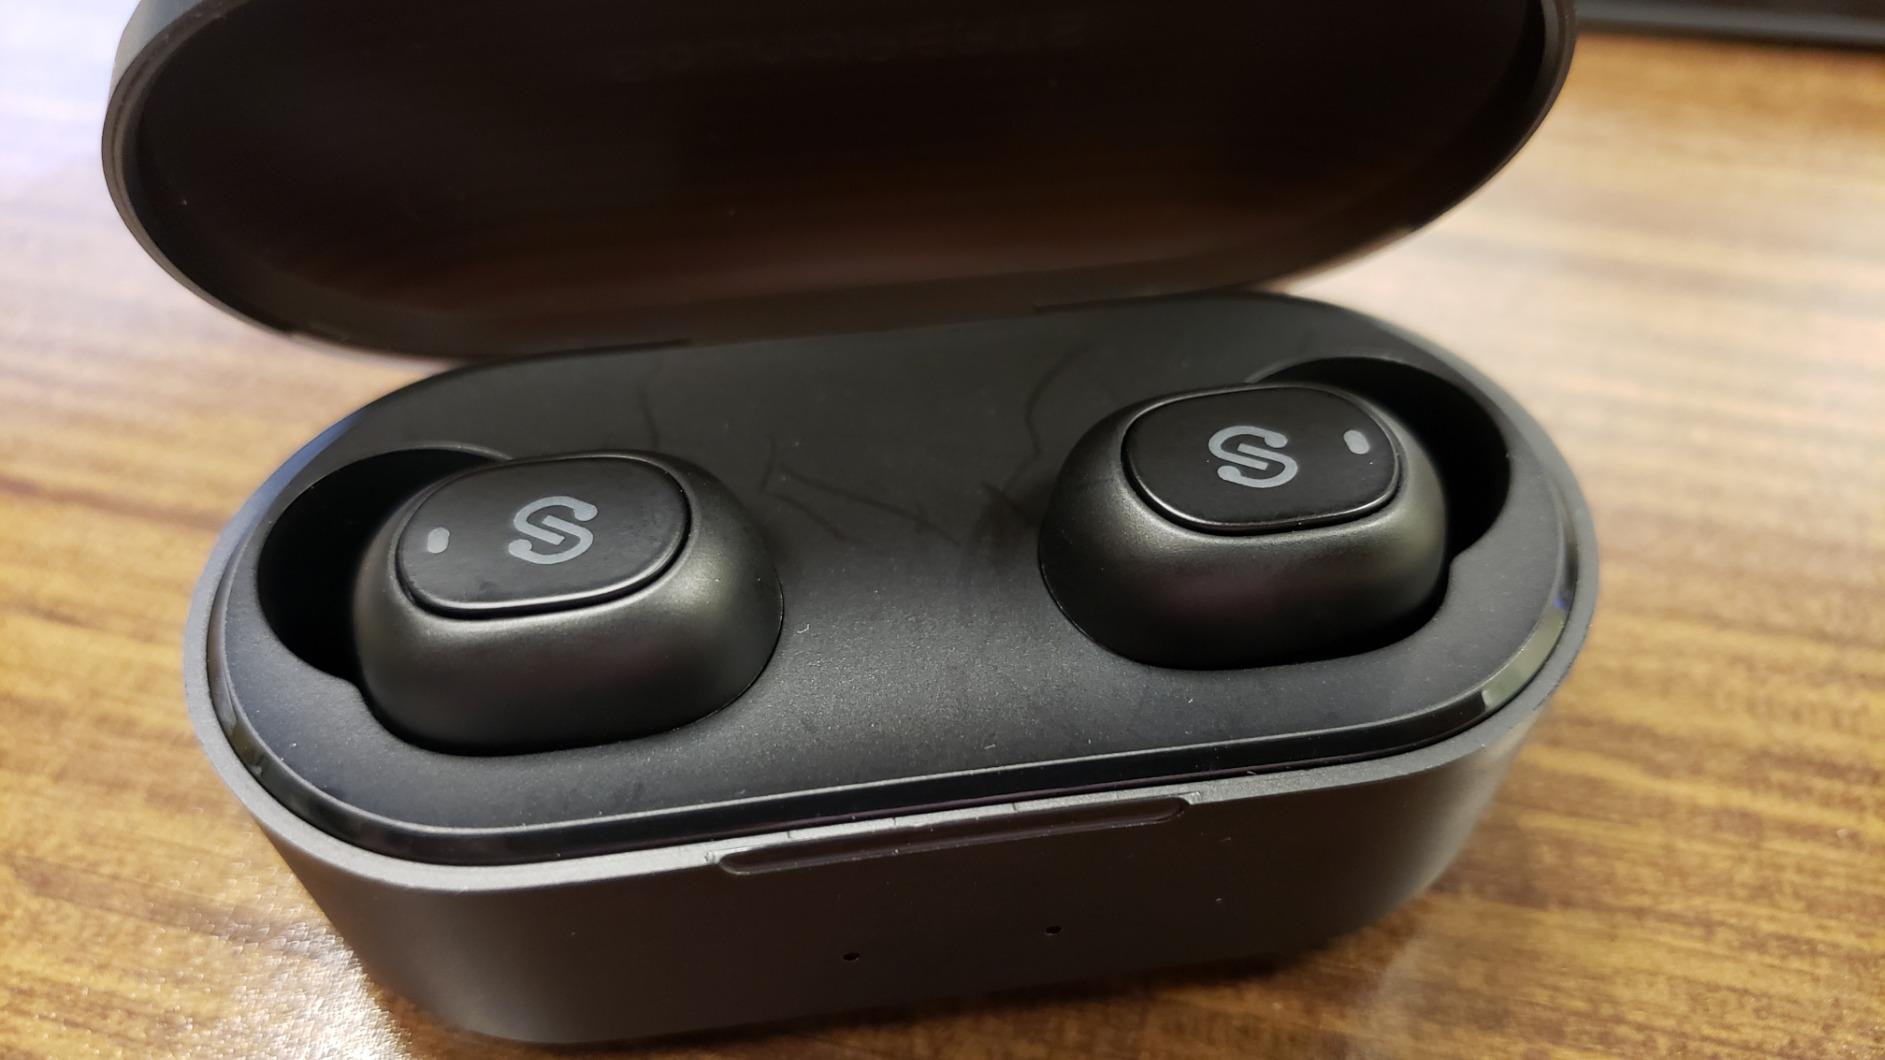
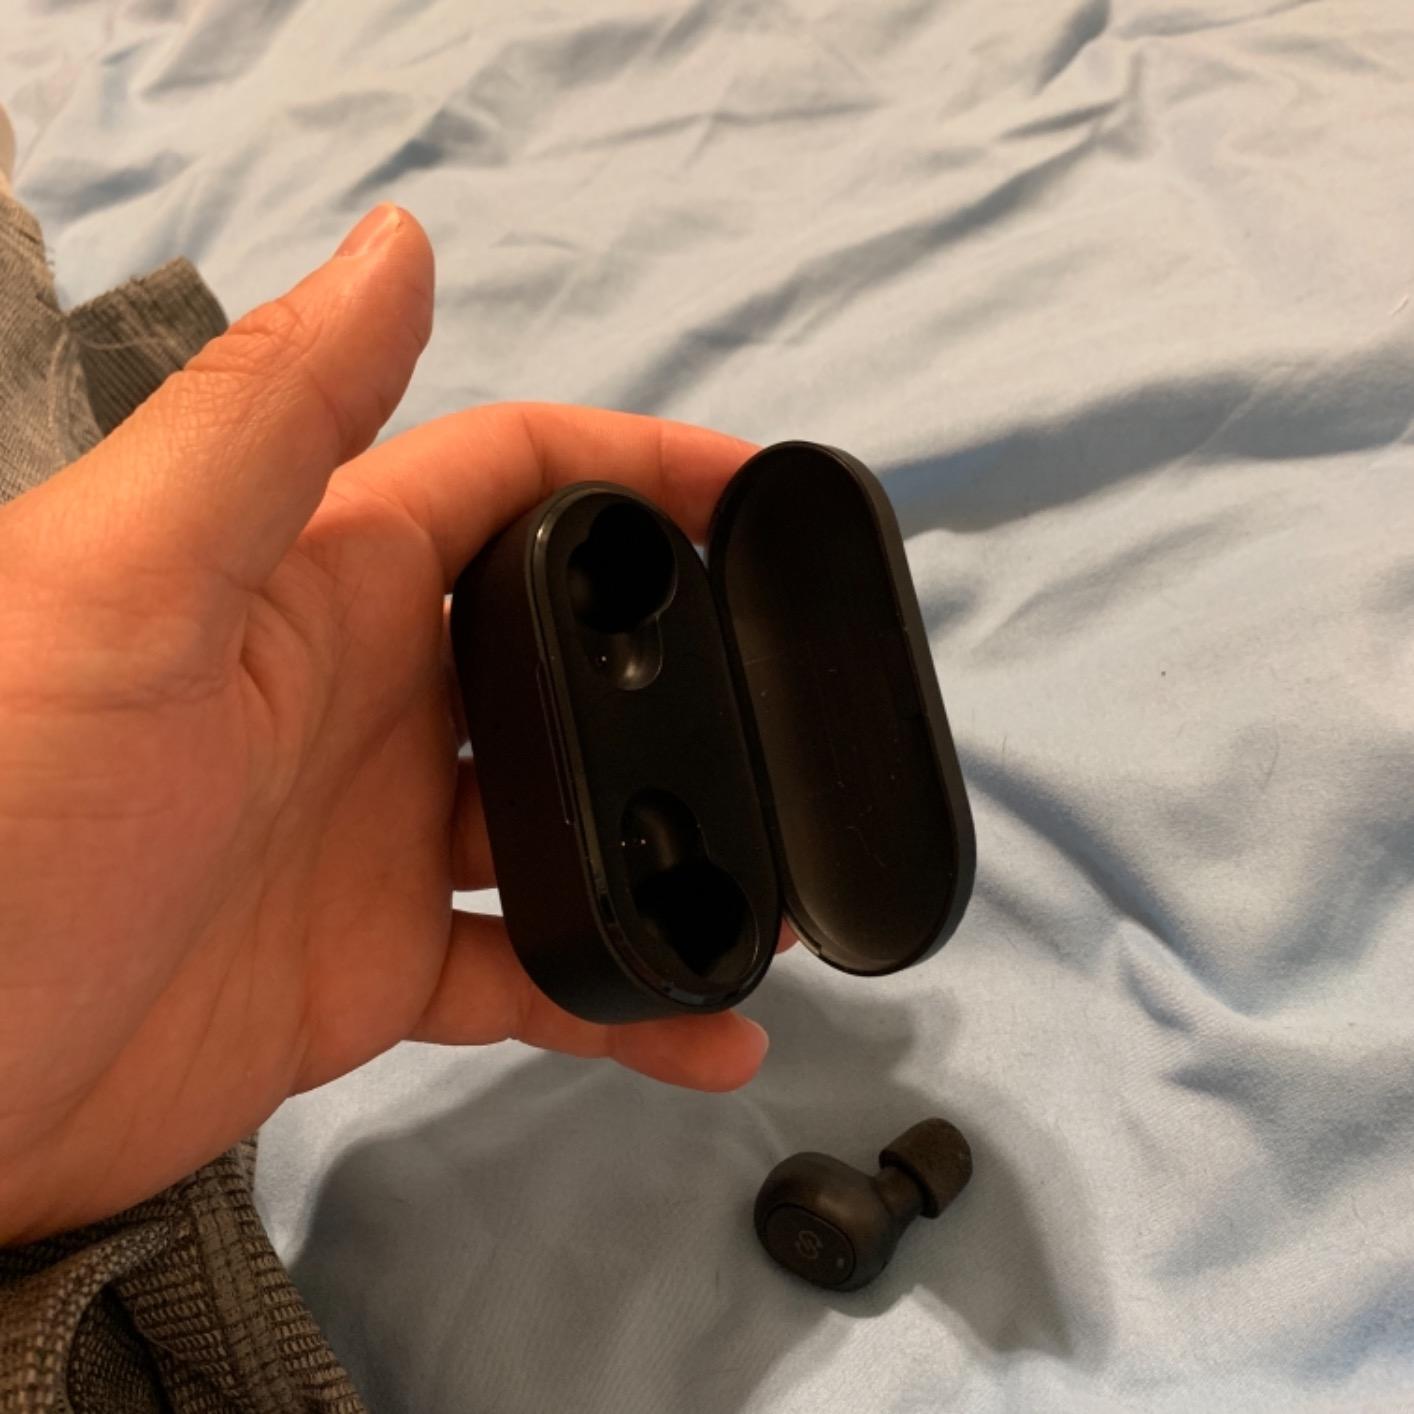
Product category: earbuds
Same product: yes